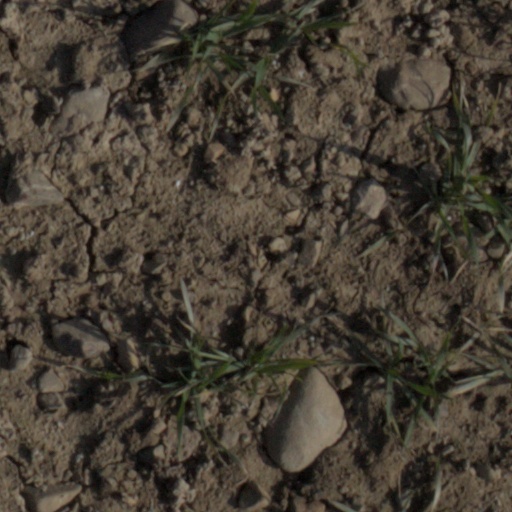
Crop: wheat